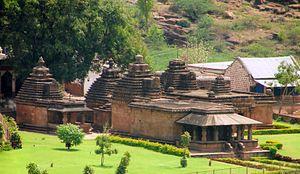
Les temples de Bhutanatha sont deux groupes de temples hindouistes en grès dédiés à la divinité Bhutanatha, situés aux bords du lac Agasthya dans la ville de Badami dans l'état du Karnataka en Inde.